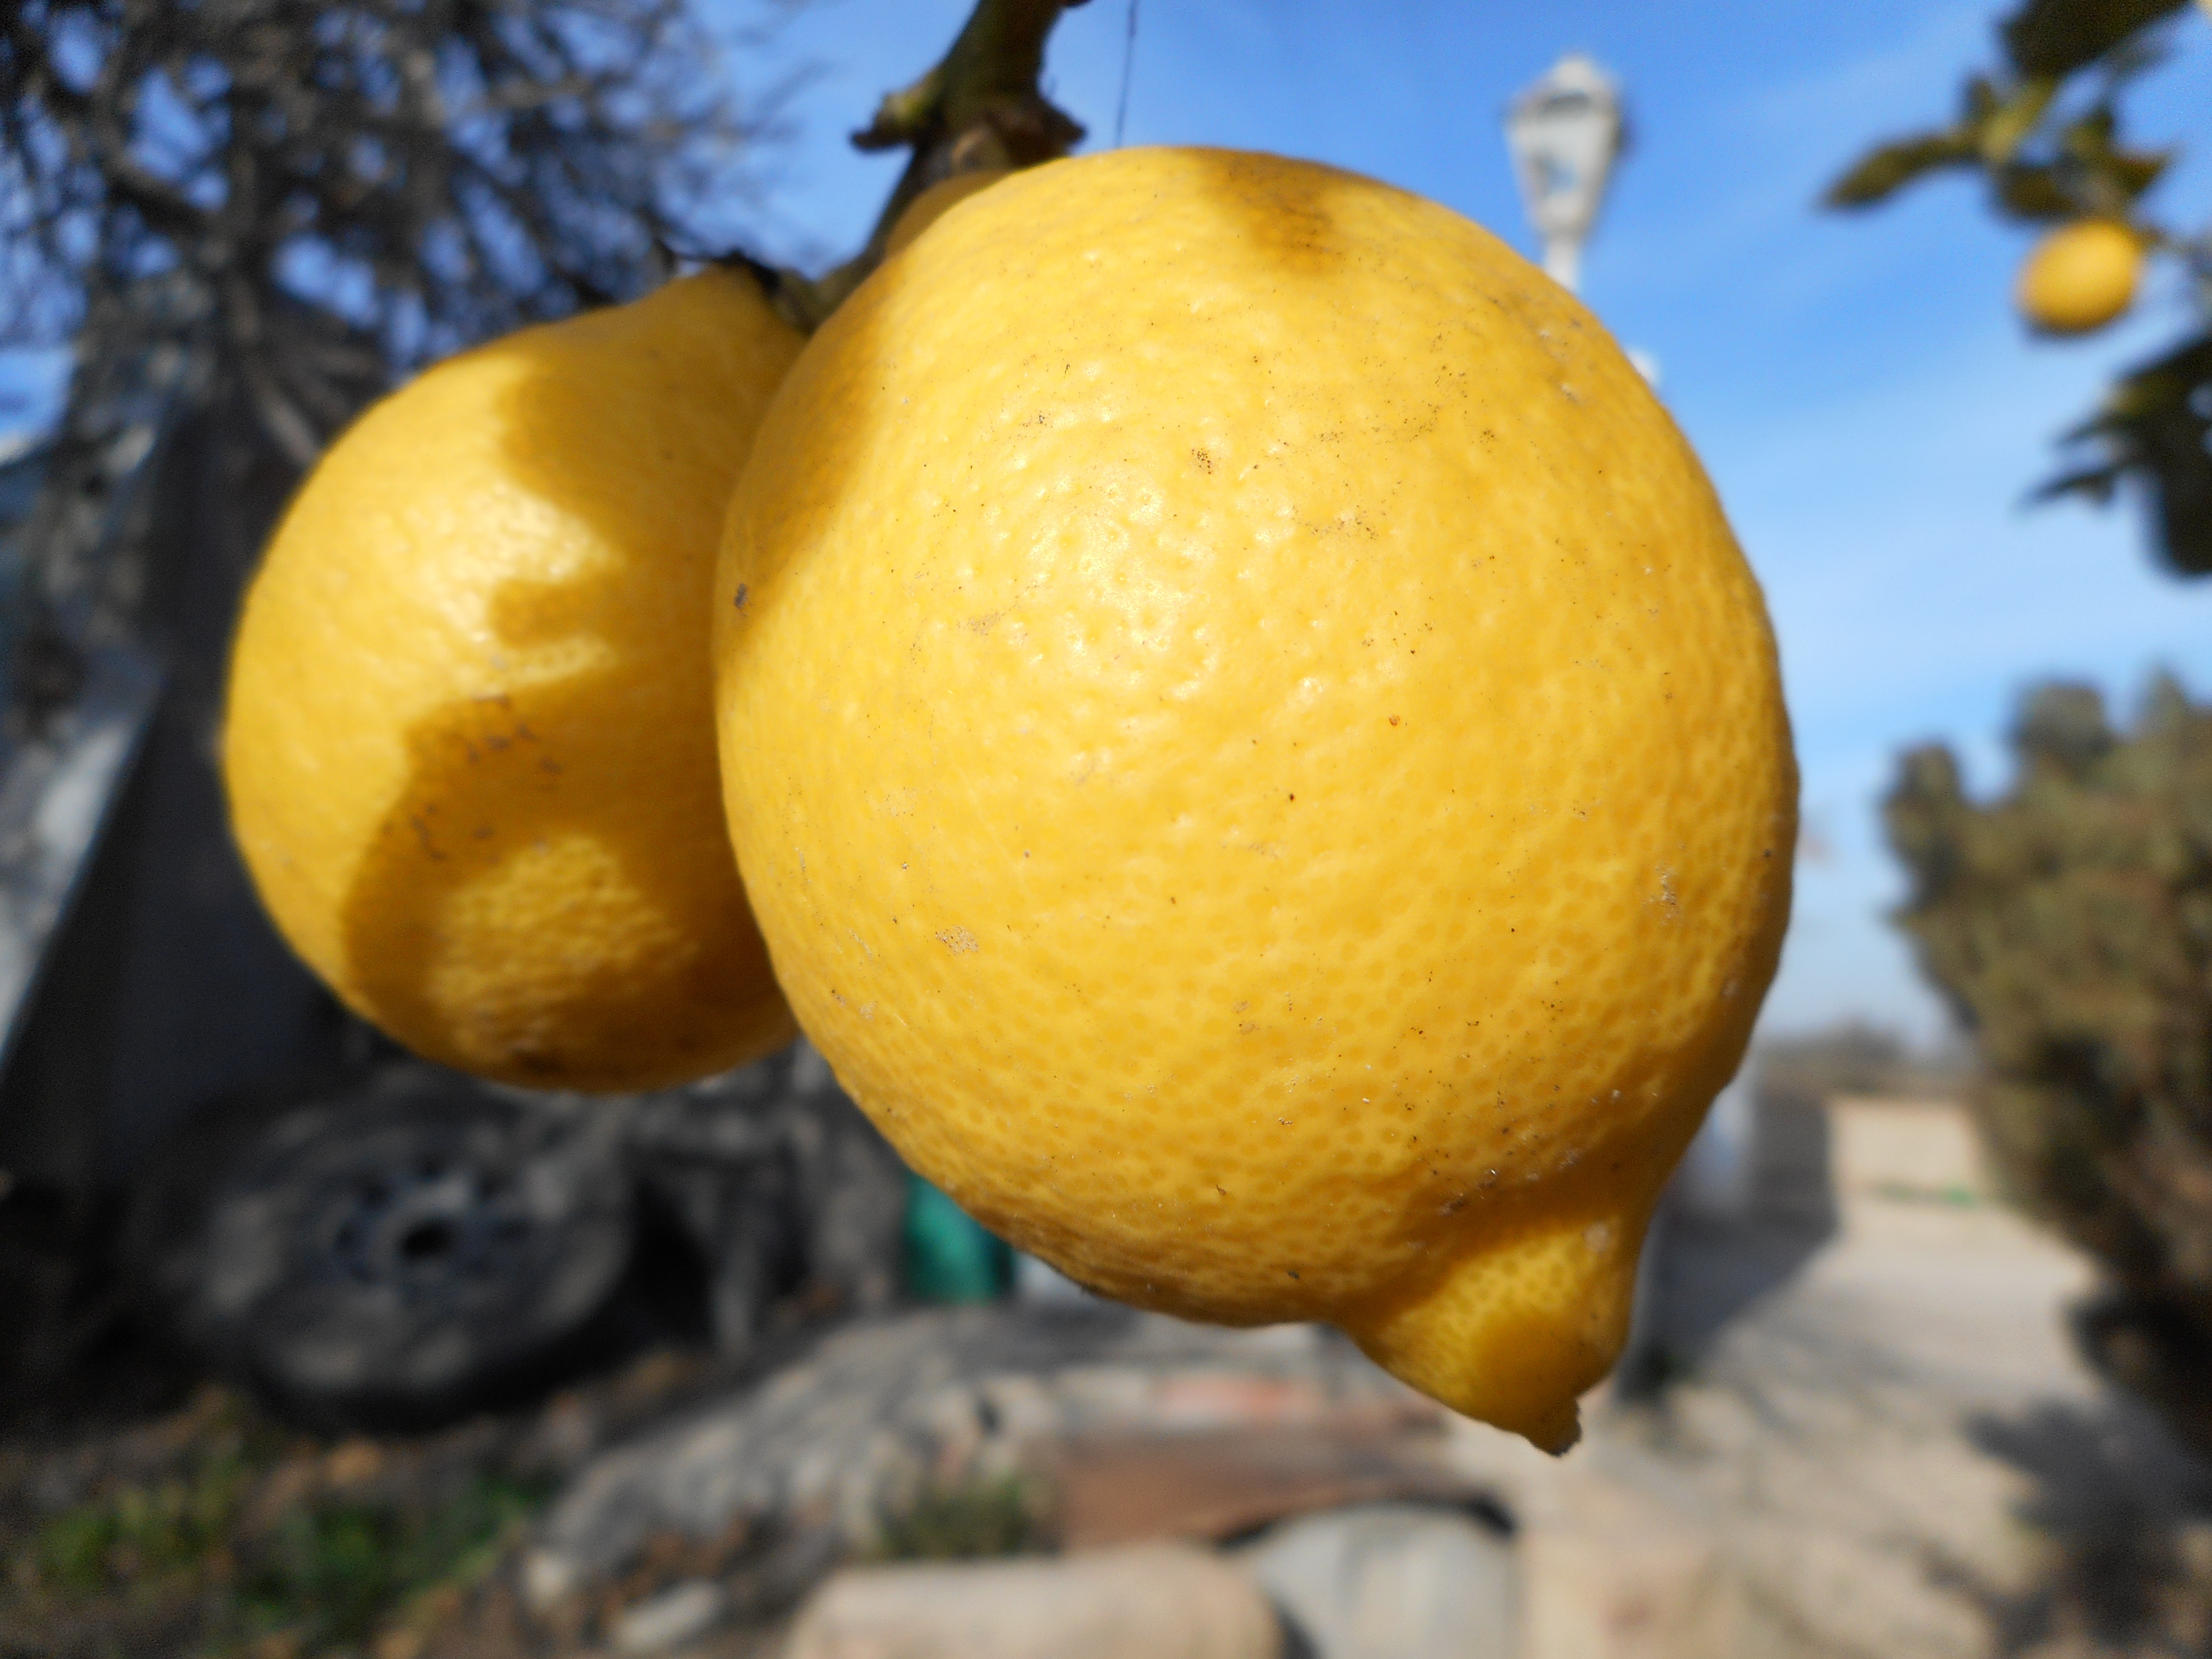
plant, fruit, orange, food, mediterranean, produce, yellow, lemon, tangerine, clementine, citron, citrus, flowering plant, mediterranean countryside, bitter orange, acidity, mandarin orange, land plant, sweet lemon, meyer lemon, tangelo, yuzu